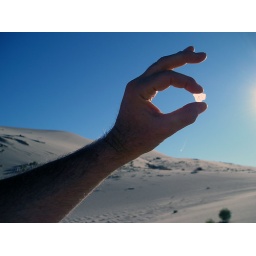
Desert glass found on the sand dunes of the Eureka Valley, in the north end of Death Valley National Park.